Pikku Huopalahti

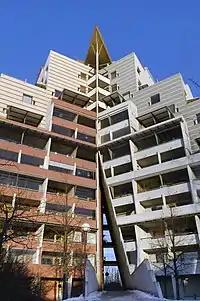
The terrace house is a landmark of the region and a good example of the architecture of Pikku Huopalahti

As a neighborhood of Helsinki, Pikku Huopalahti finds itself as a Sui generis. Helsinki's subdivision system uniquely divides Pikku Huopalahti as belonging to 3 separate city districts. The southern part belongs to the Meilahti district and is numbered 1505. The eastern part belongs to the Ruskeasuo district and is numbered 1602 and the rest of Pikku Huopalahti belongs to the Haaga district and is numbered 2916.